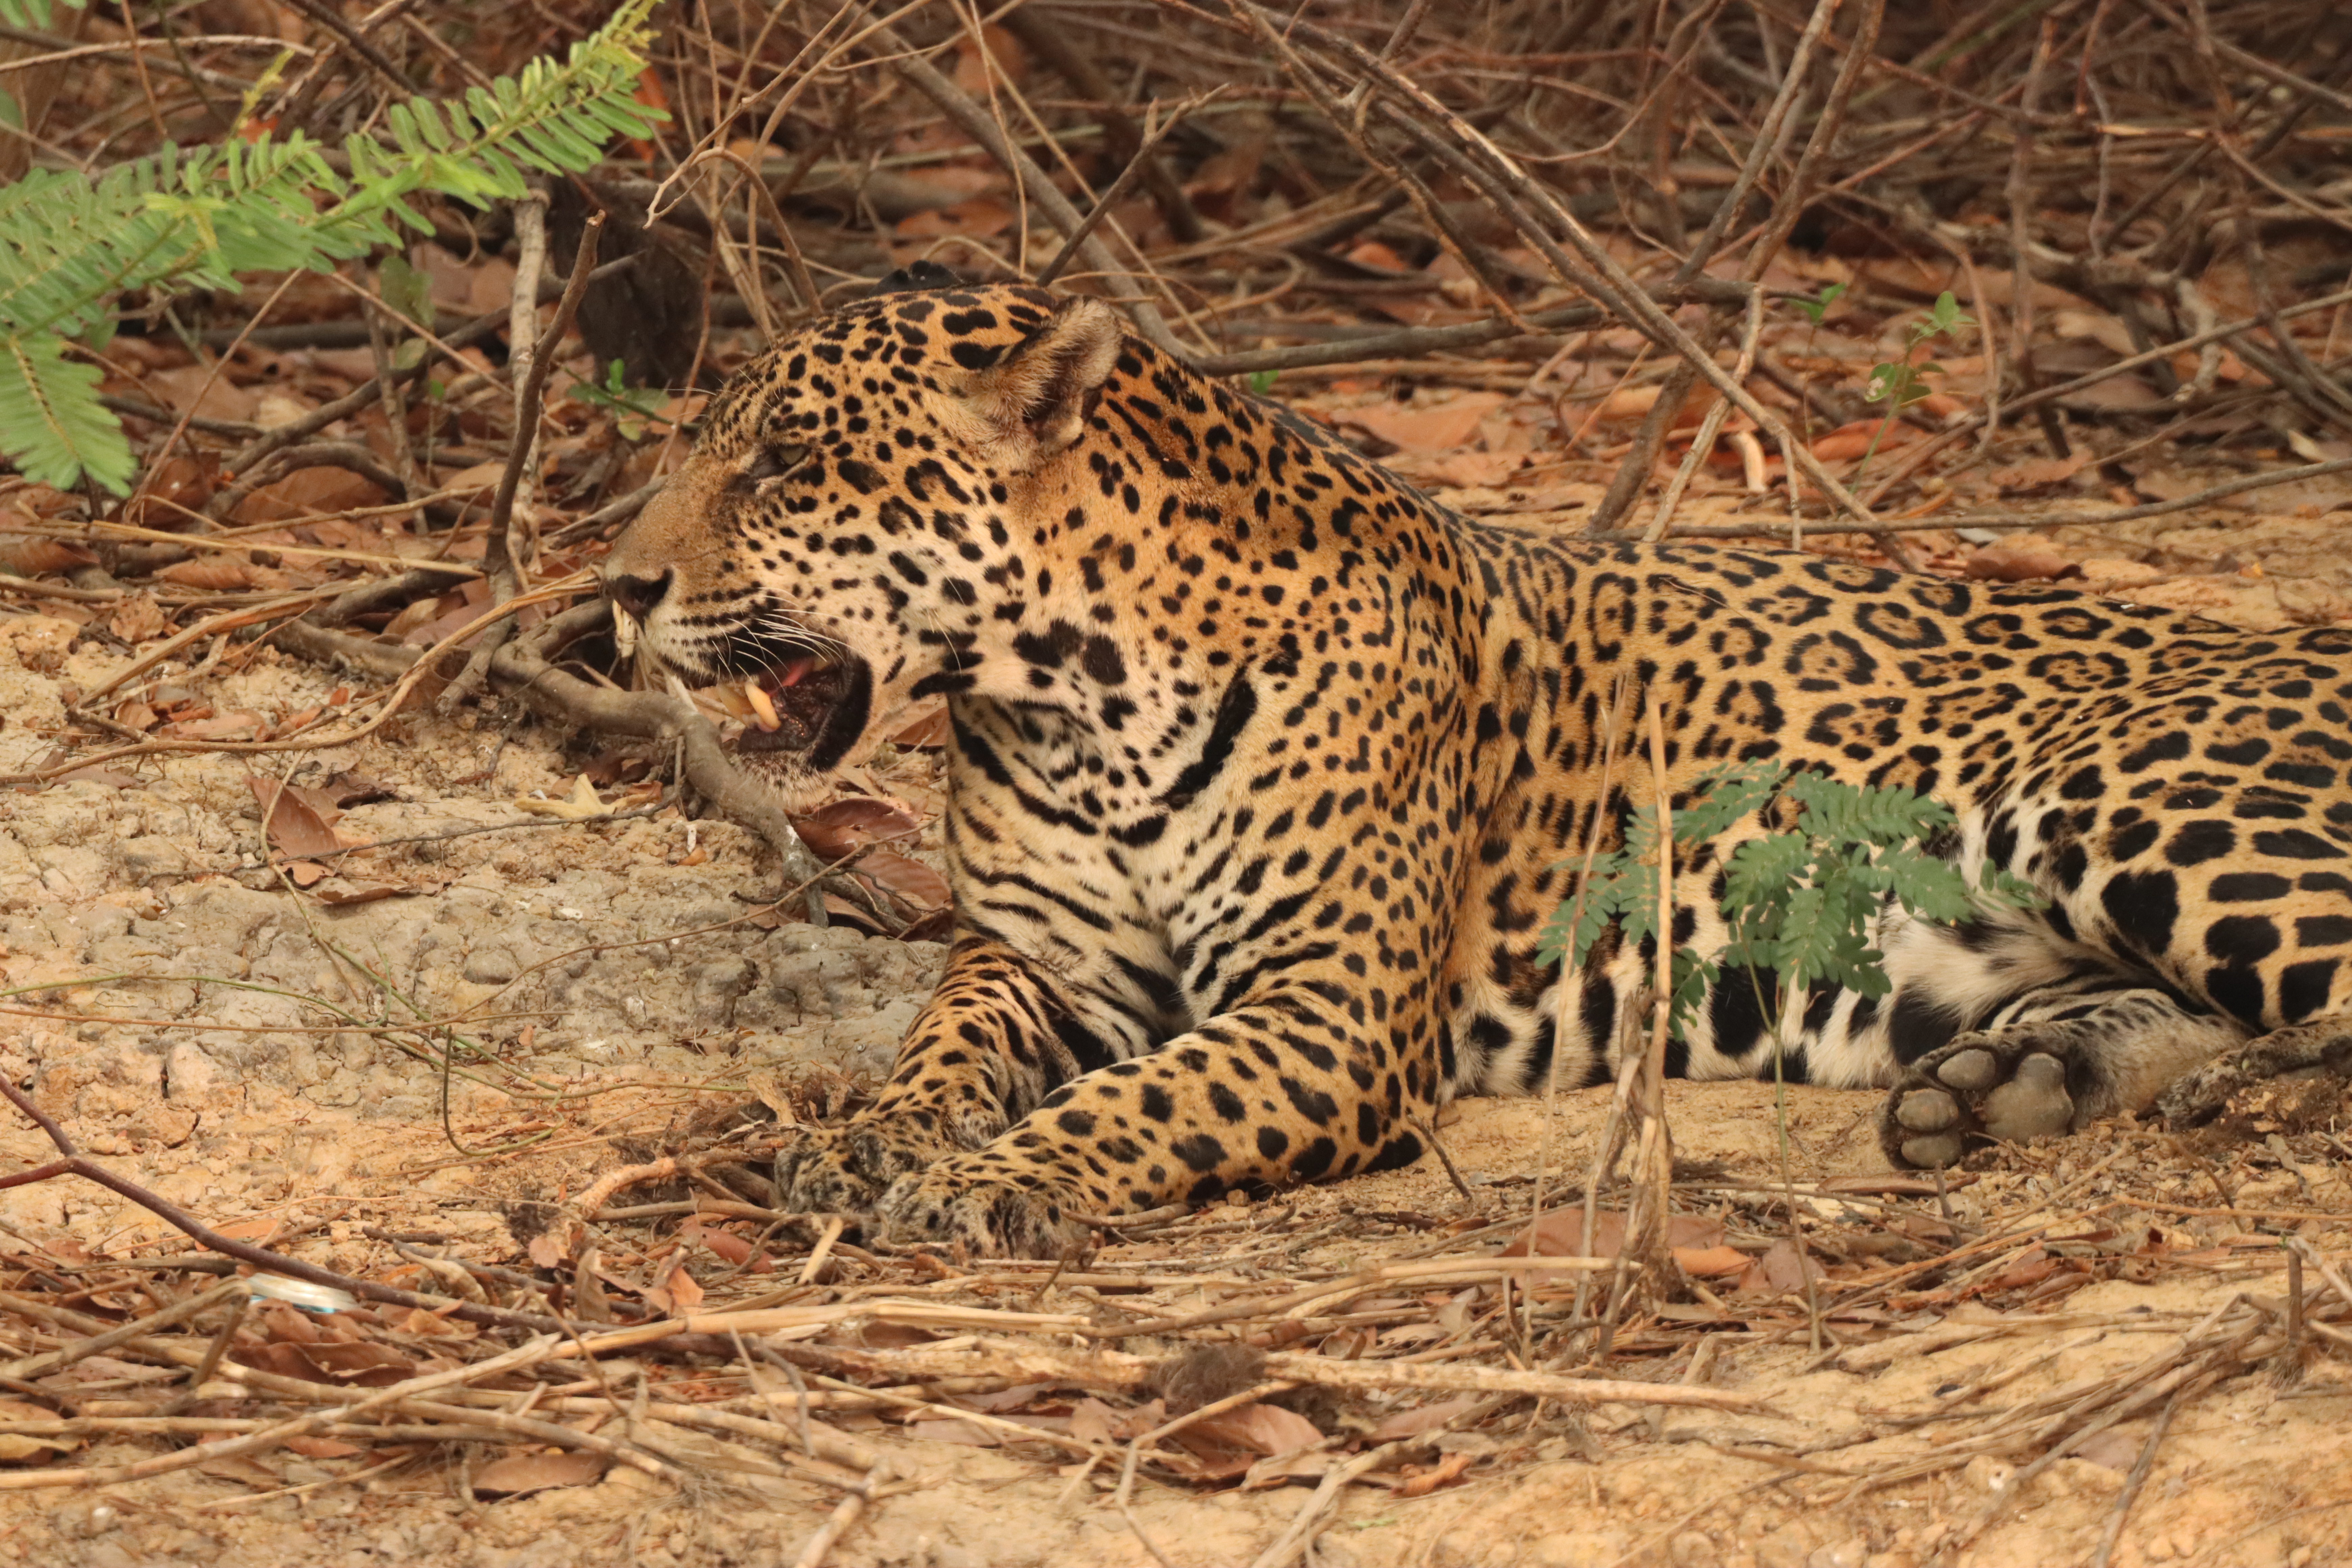
Jaguar: Pyte